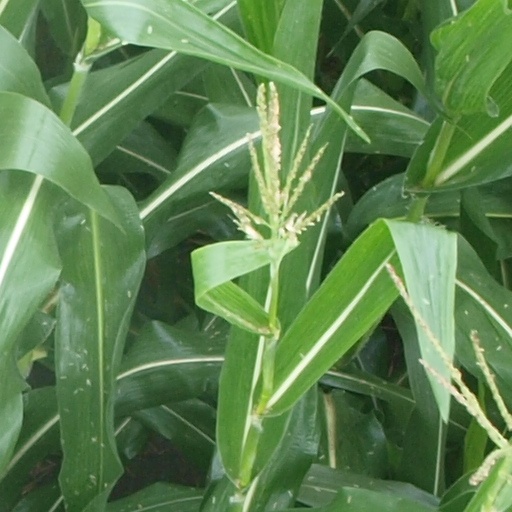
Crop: maize; corn